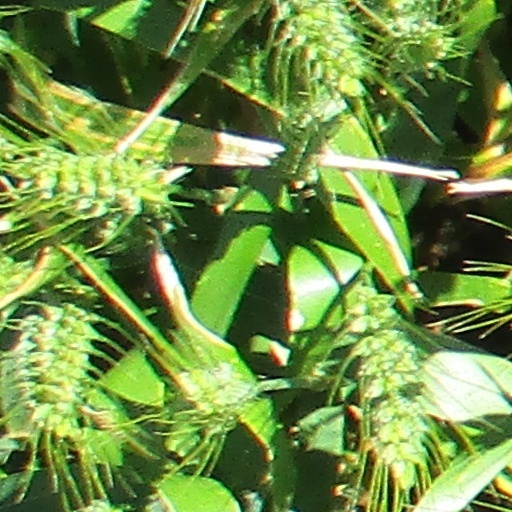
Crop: wheat